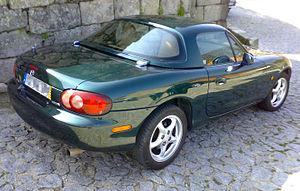
La Mazda MX-5 MPS est un concept car du constructeur automobile Japonais Mazda, présenté au salon de Francfort 2001.